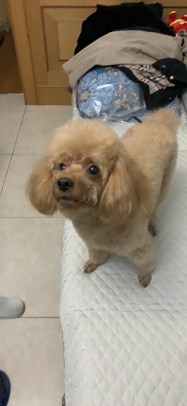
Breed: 7449-n000128-teddy